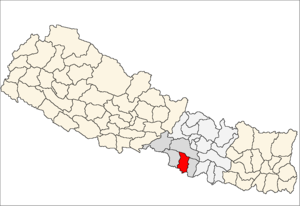
Le district de Bara – en népalais : बारा जिल्ला – est l'un des 75 districts du Népal. Il est rattaché à la zone de Narayani et à la région de développement Centre. La population du district s'élevait à 687 708 habitants en 2011.